Esther Loring Richards

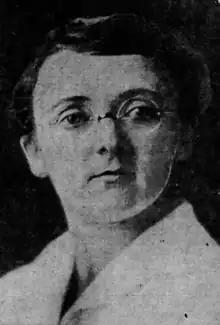
Esther Loring Richards, from a 1924 newspaper

Esther Loring Richards (June 6, 1885 – July 6, 1956) was an American physician and child psychiatrist, based in Baltimore. She was on the faculty at Johns Hopkins School of Medicine, and psychiatrist-in-charge of the outpatient department at the Henry Phipps Psychiatric Clinic from 1920 until 1951.